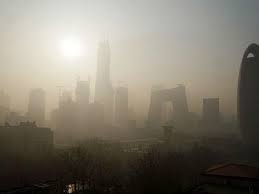
Weather: foggy or hazy